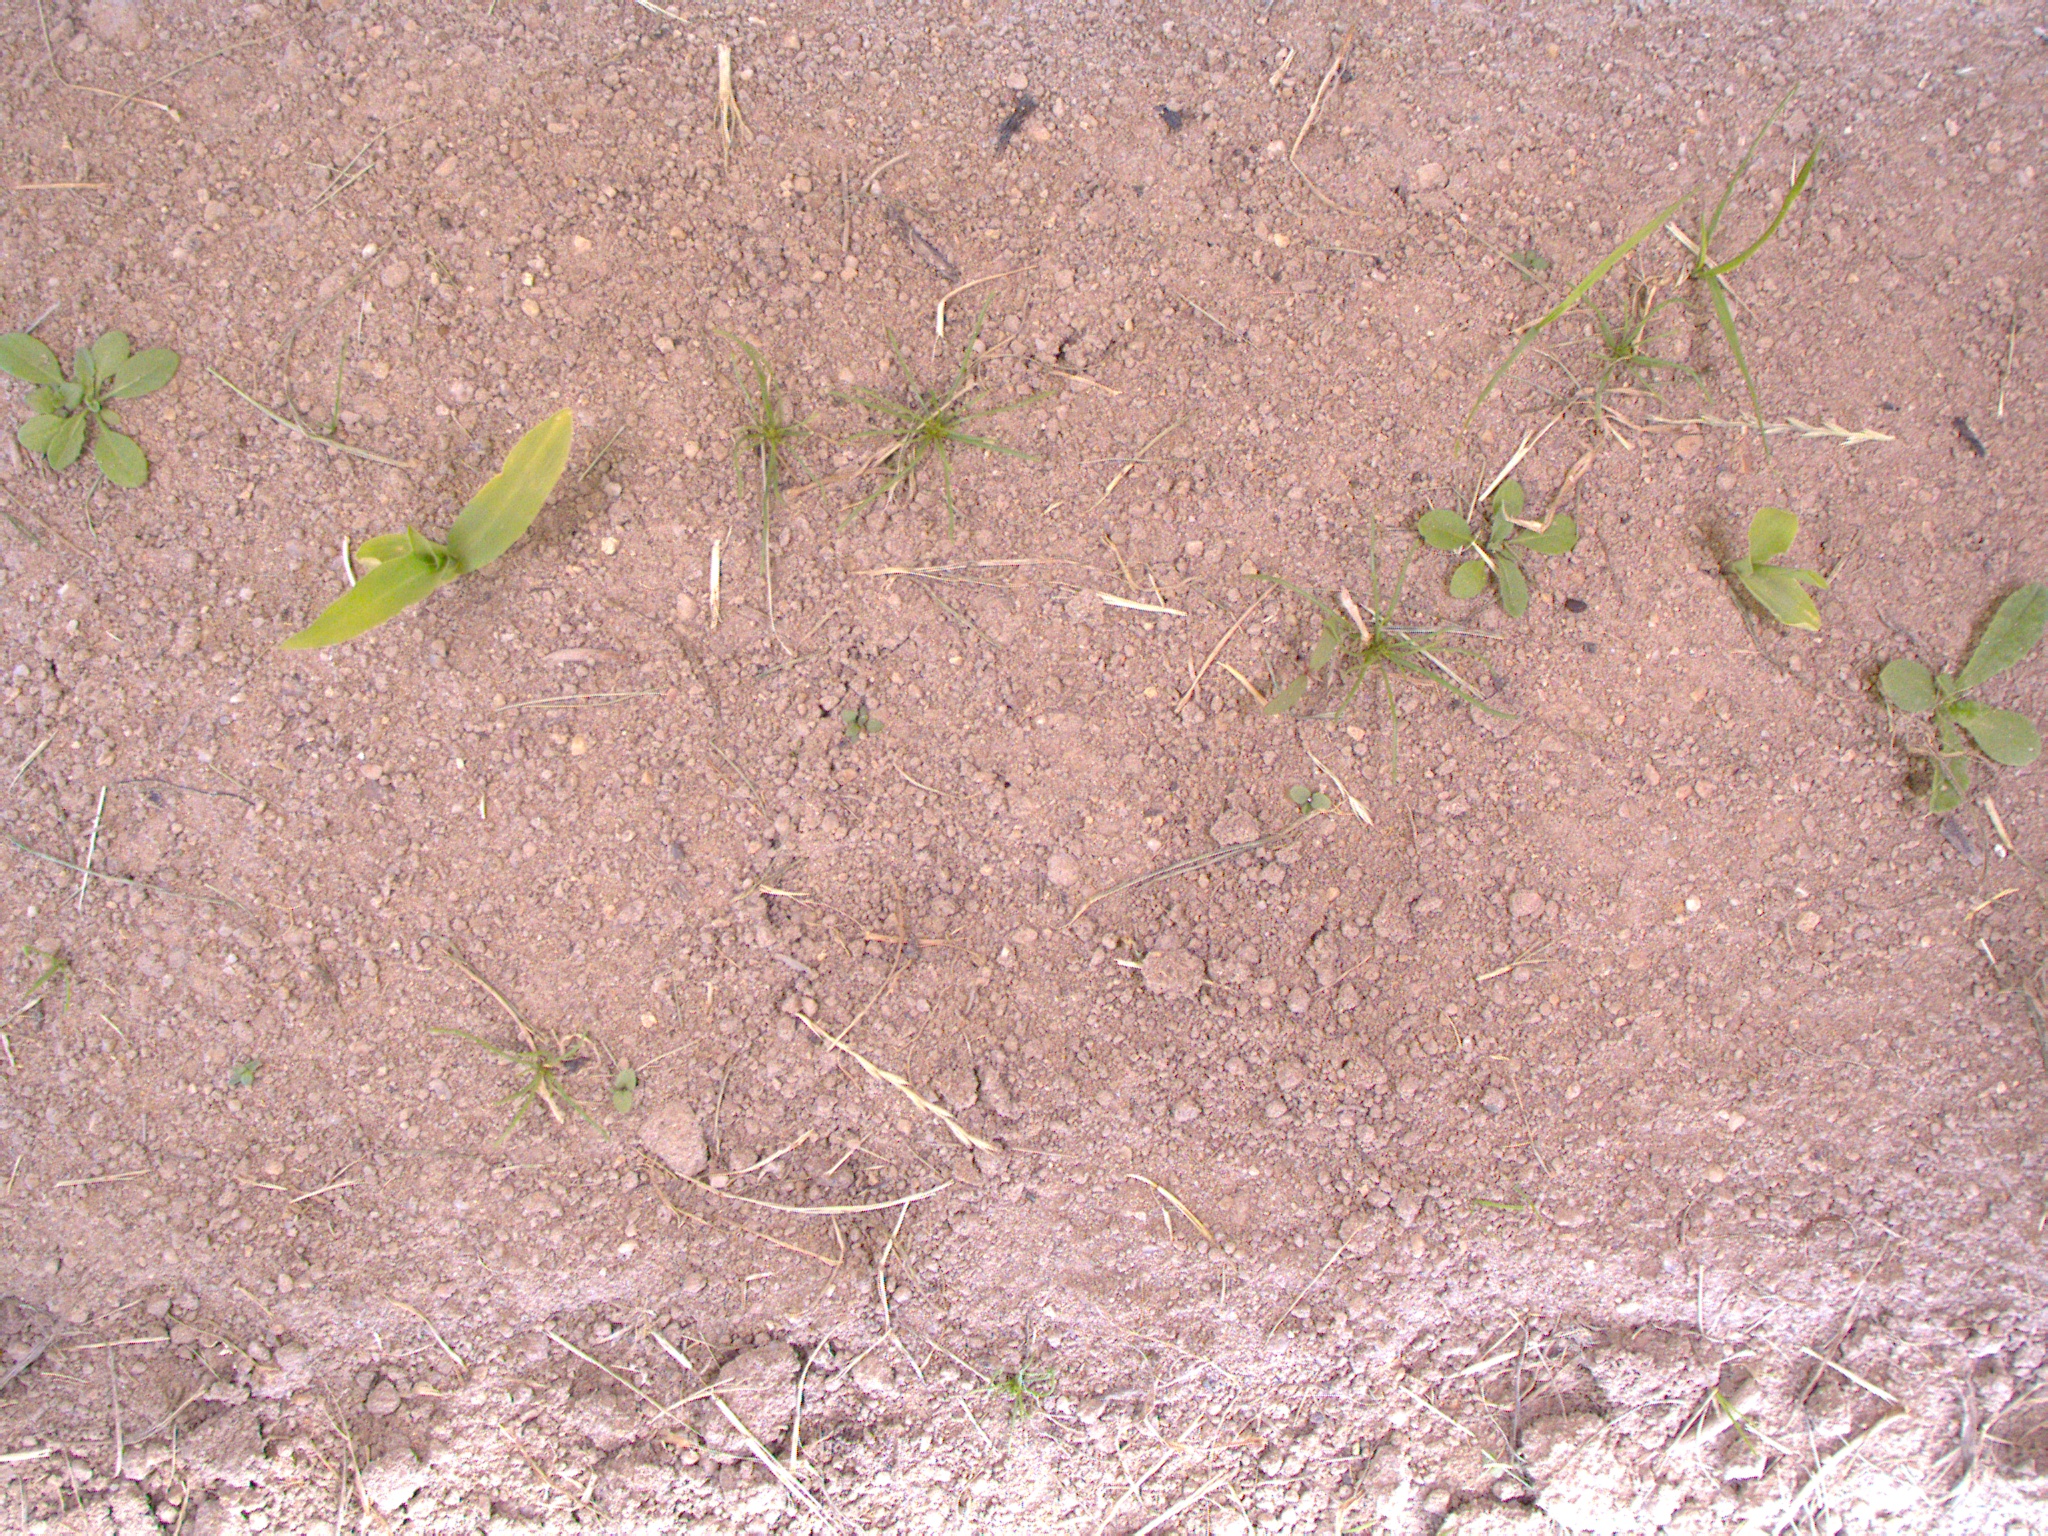
Crop: maize
Objects: maize, maize, stem_maize, stem_maize